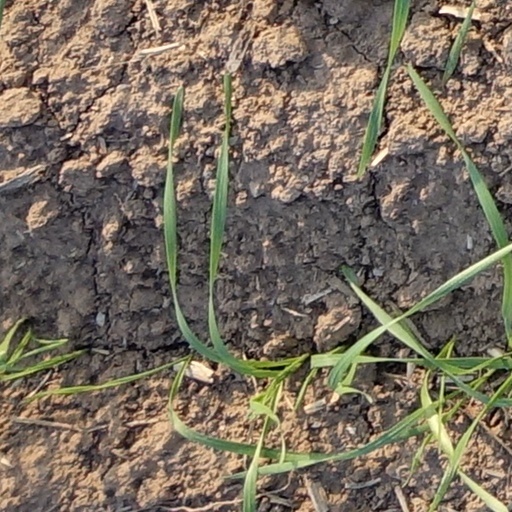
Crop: wheat